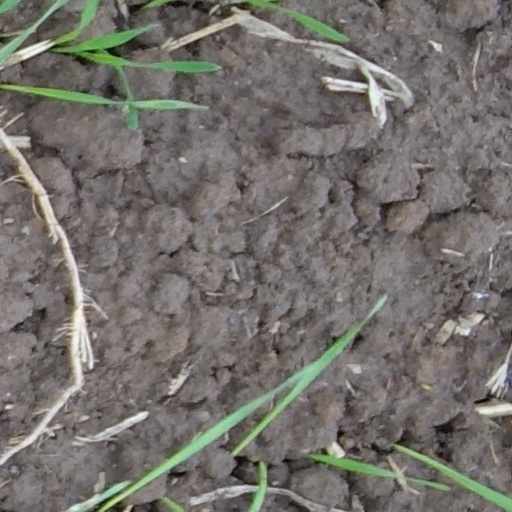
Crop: wheat